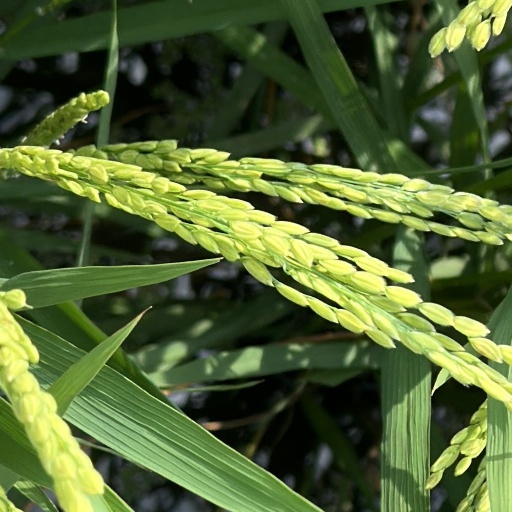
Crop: rice